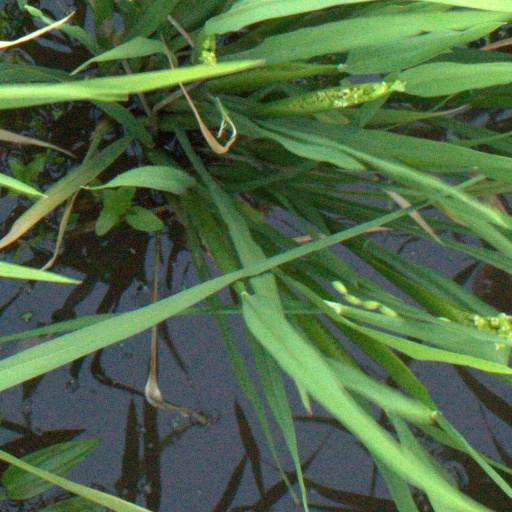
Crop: rice